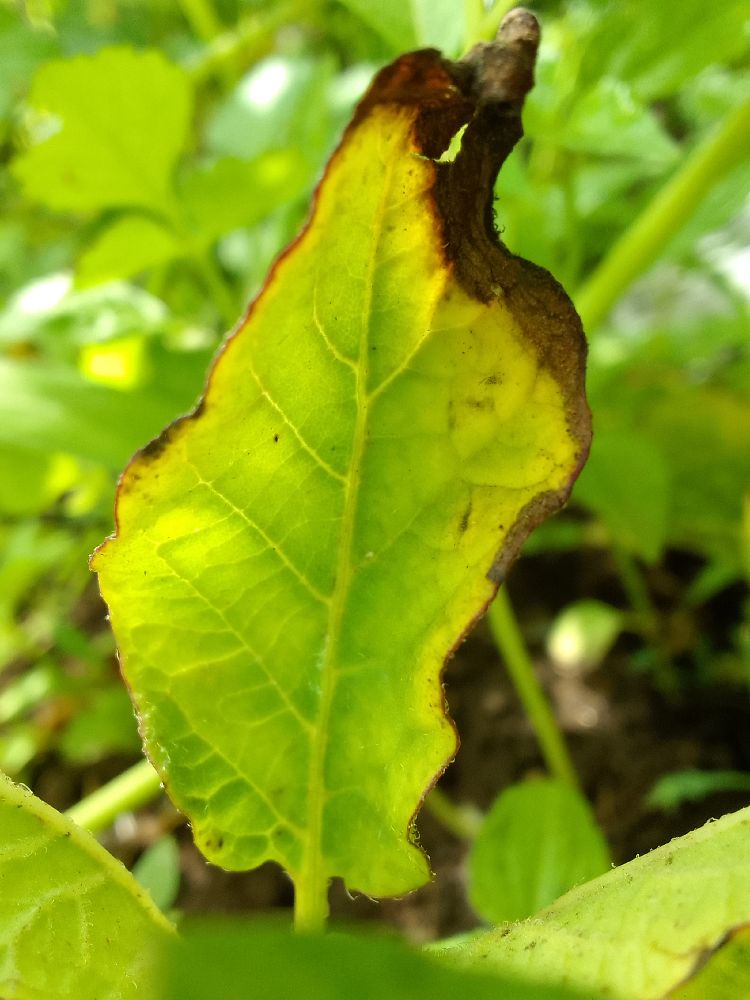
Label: Early blight